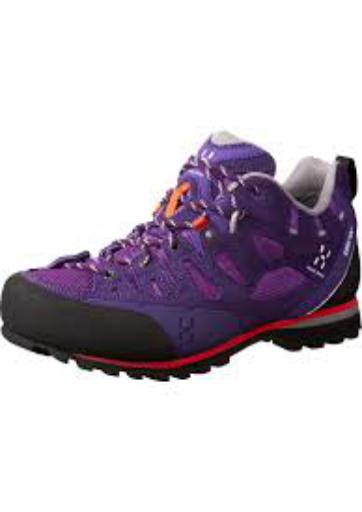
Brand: Haglofs
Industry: Clothes